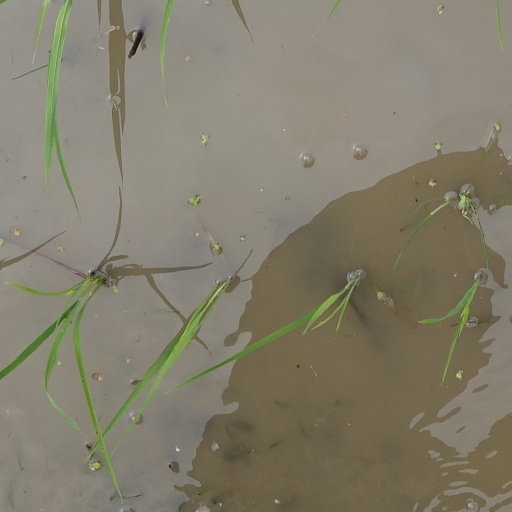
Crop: rice